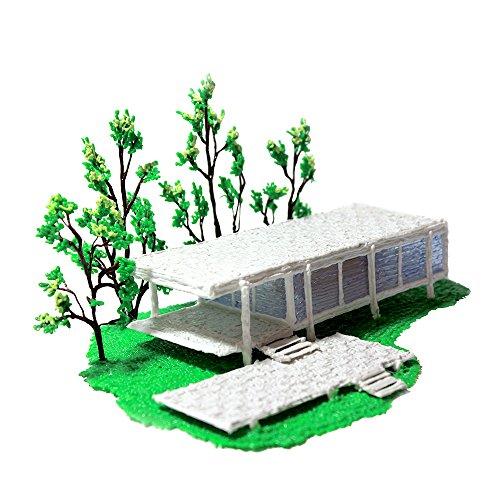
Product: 3Doodler Create 4 Pack Plastic Bundle with Licensed Farnsworth House Stencil (3D Pen Not Included)
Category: Toys & Games | Hobbies | Hobby Building Tools & Hardware | Hobby Tool Sets
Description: This kit does not include a 3Doodler create pen.
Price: $17.82
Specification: ProductDimensions:4.1x1.3x12.2inches|ItemWeight:12.5ounces|ShippingWeight:12.6ounces(Viewshippingratesandpolicies)|DomesticShipping:ItemcanbeshippedwithinU.S.|InternationalShipping:ThisitemcanbeshippedtoselectcountriesoutsideoftheU.S.LearnMore|ASIN:B071H9GK4Y|Itemmodelnumber:3DOOD-FARNKIT|Manufacturerrecommendedage:14yearsandup